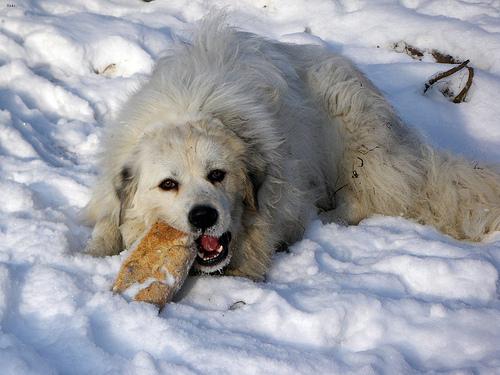
Breed: great pyrenees